Les Primrose

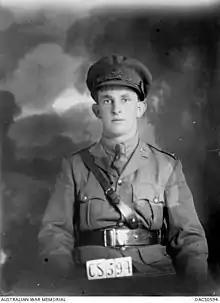
Primrose in November 1916

Leslie John Primrose (14 May 1890 – 4 June 1918) was an Australian rules footballer who played with University in the Victorian Football League. He served in the Australian Flying Corps in World War I and took part in dogfights against the German Red Baron unit. He was killed in a plane crash in 1918.